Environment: real
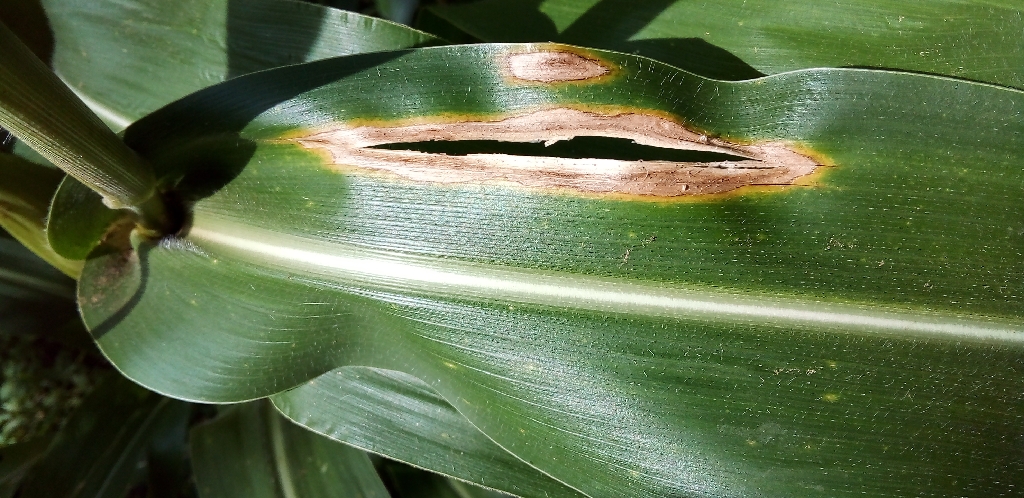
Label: northern_corn_leaf_blight